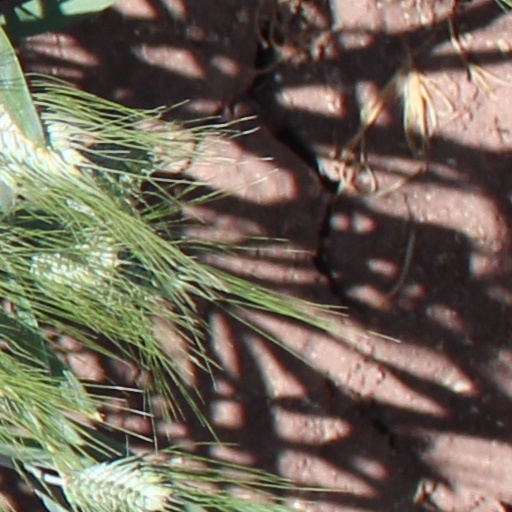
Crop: wheat